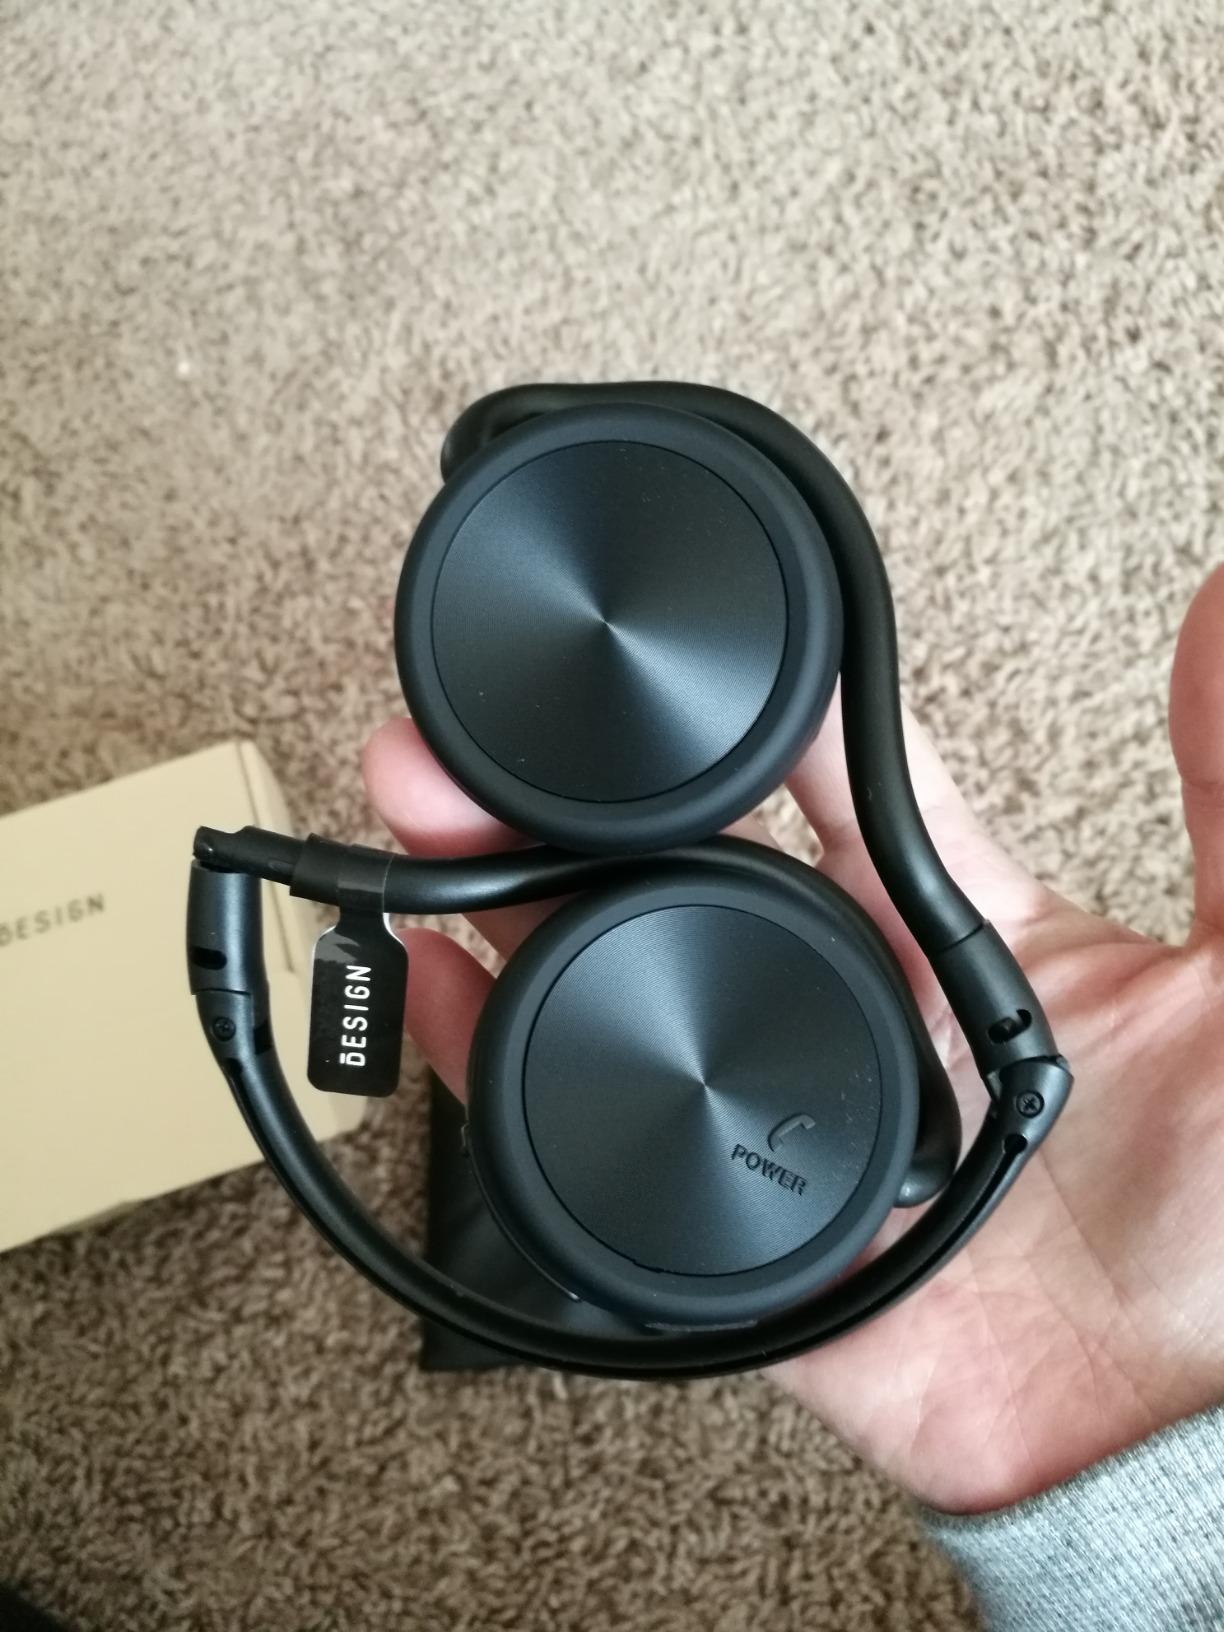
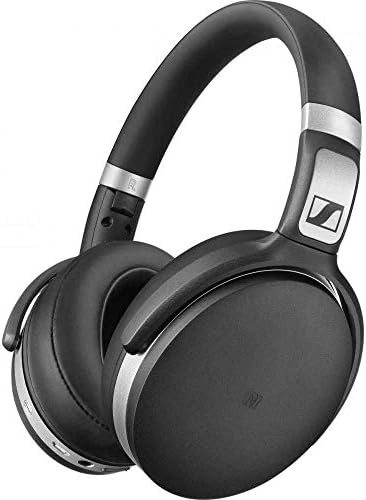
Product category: headphones
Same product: no